Textual criticism

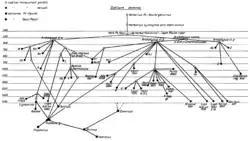
Scheme of descent of the manuscripts of Pseudo-Apuleius Herbarius by Henry E. Sigerist (1927)

Stemmatics or stemmatology is a rigorous approach to textual criticism. Karl Lachmann (1793–1851) greatly contributed to making this method famous, even though he did not invent it. The method takes its name from the word "stemma". The Ancient Greek word and its loanword in classical Latin may refer to "family trees". This specific meaning shows the relationships of the surviving witnesses (the first known example of such a stemma, albeit without the name, dates from 1827). The family tree is also referred to as a "cladogram". The method works from the principle that "community of error implies community of origin". That is, if two witnesses have a number of errors in common, it may be presumed that they were derived from a common intermediate source, called a "hyparchetype". Relations between the lost intermediates are determined by the same process, placing all extant manuscripts in a family tree or "stemma codicum" descended from a single "archetype". The process of constructing the stemma is called "recension", or the Latin "recensio".